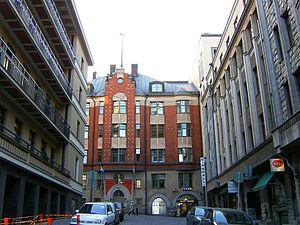
Yrjönkatu, est une rue du centre d'Helsinki en Finlande.